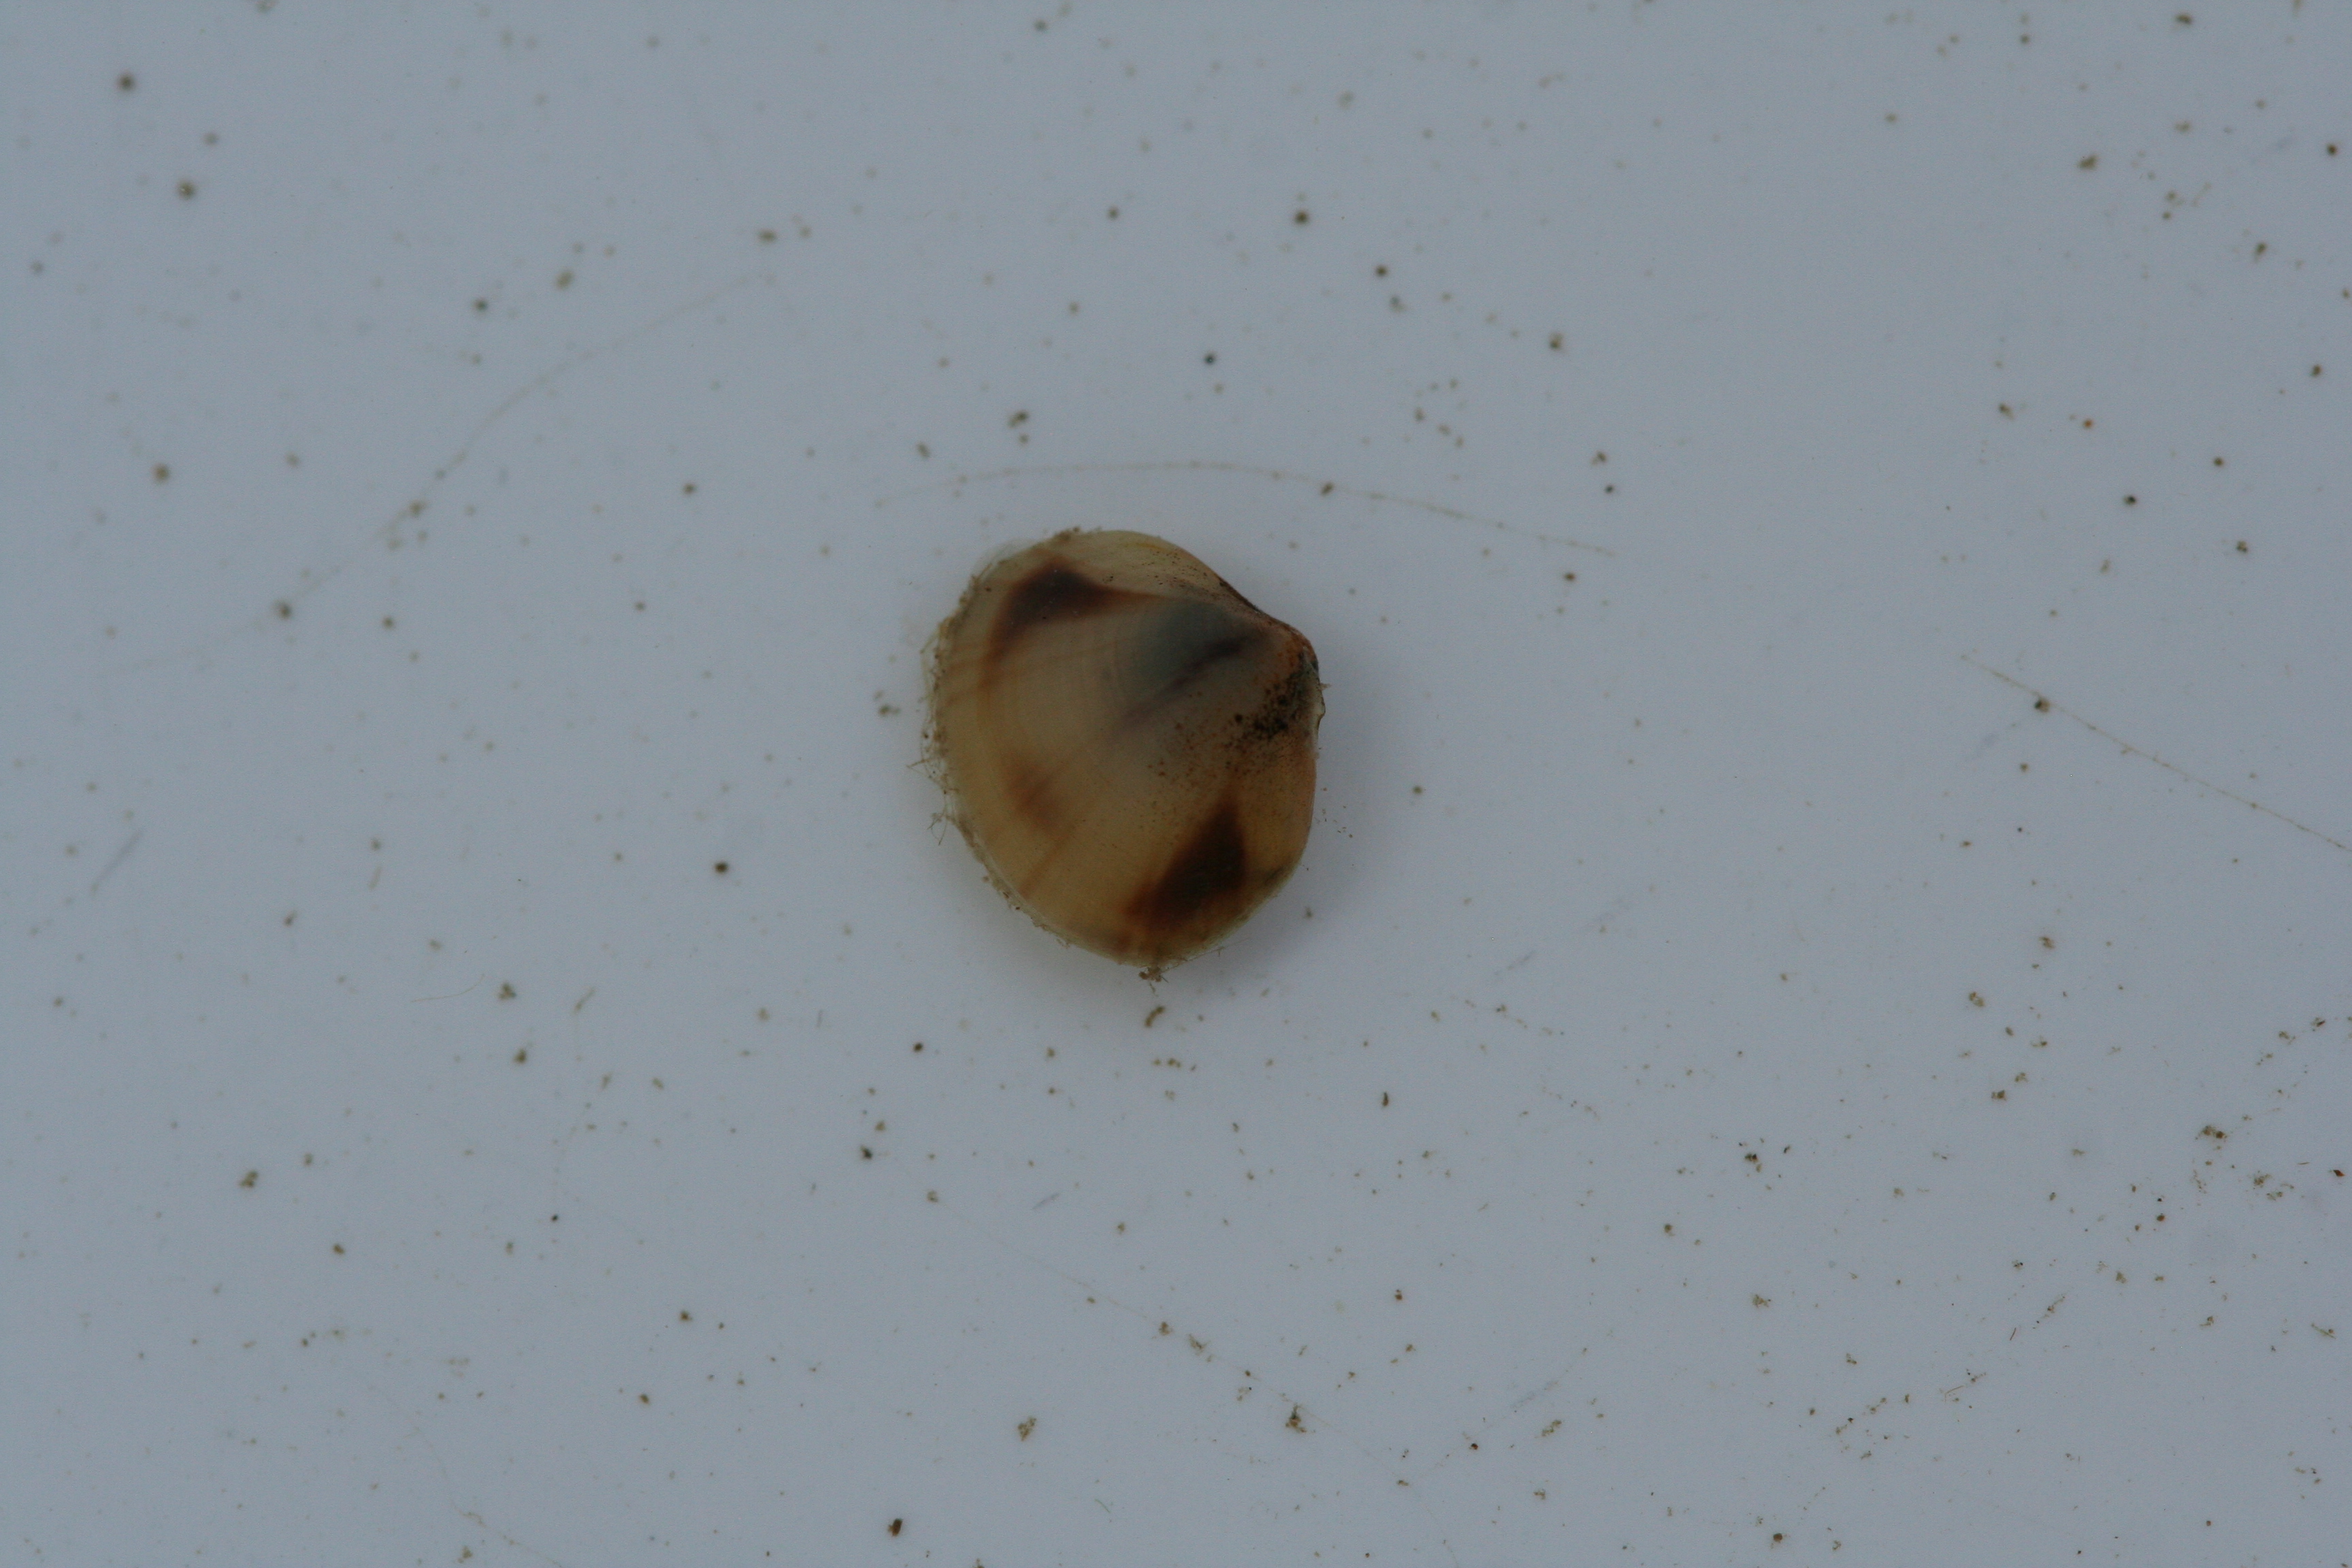
Macroinvertebrate group: snails_clams_mussels